Rolando (footballer)

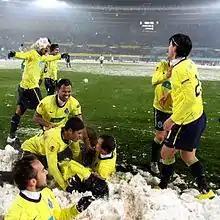
Rolando (left, kneeling behind Hulk) during Porto's run to the Europa League title in 2010–11

Although born in Cape Verde, Rolando moved to Portugal aged 14 and became a naturalised citizen in 2006. He immediately started playing for the nation's under-21s, for whom he appeared at the 2006 and 2007 UEFA European Championships.